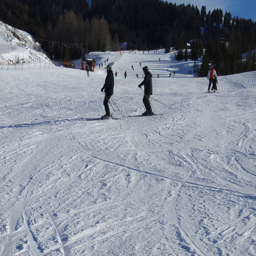
A couple of people riding skis down a snow covered slope.
Many people are skiing down a snowy landscape.
Two people on skis on mountain resort slope.
Several skiers are standing on a snow covered area.
A view up a ski slope with many skiers.